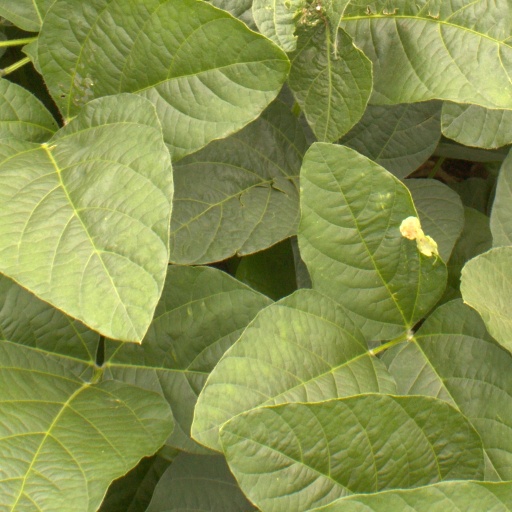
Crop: soybean